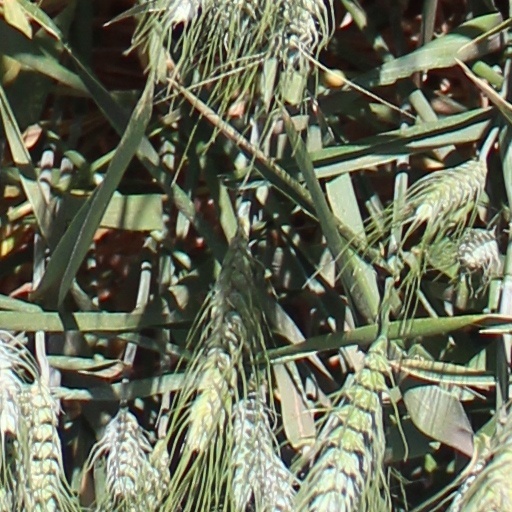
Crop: wheat